Question: Please indicate a possible affordance area of the boxing_punching_bag that can be used for hitting
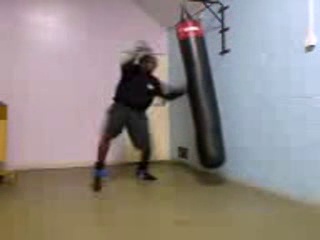
Answer: [171.5, 21, 225.5, 160]